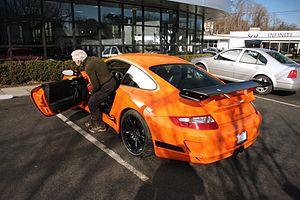
Ralph Lifschitz, dit Ralph Lauren, est un entrepreneur et un styliste américain, fondateur de la marque portant son nom ; il est également un symbole du style preppy et du prêt-à-porter américain. Il rencontre le succès dès 1967 et fonde plusieurs marques liées à la mode, mais touche également d'autres domaines tels la maison.